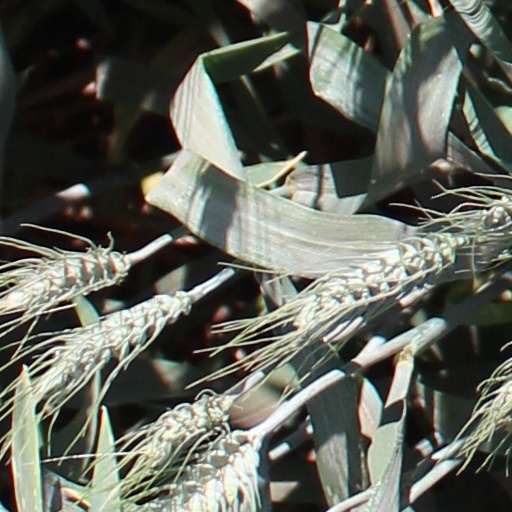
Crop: wheat